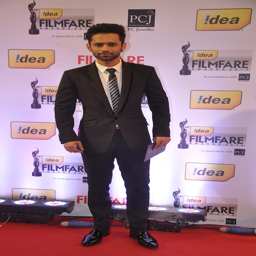
indian pop artist walked the red carpet at awards